List of United States Air Force munitions squadrons

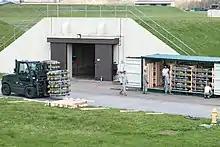
A crew from the 420th Munitions Squadron at RAF Welford in 2012

Munition Support Squadrons (MUNSS) are geographically separated units which are located over Europe. They are co-located on several main operating NATO bases and they are working together with their host nation wing. Their common strength varies between 125 – 150 servicemembers.